Dornier Do 24

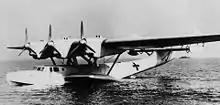
Diesel-powered Luftwaffe Do 24 V1 trials aircraft being used as an air-sea rescue aircraft

Do 24 V3, the first of the Dutch X boats, as they would be called in Dutch service, took off from Lake Constance on 3 July 1937, with the second Dutch boat, Do 24 V4 following soon after. As the Dutch required that their flying boats use the same engines as the Martin 139 bombers in use in the Dutch East Indies, they were fitted with Wright R-1820-F52 Cyclone radial engines. Test results were good, with the new flying boat proving capable of operating from extremely rough open seas and the Dutch placed an order for a further 12 Do 24s on 22 July 1937. Do 24 V1, the first of the two aircraft for Germany, powered by three Junkers Jumo 205C diesel engines, flew on 10 January 1938 but after evaluation, the two German boats were returned to Dornier for storage.